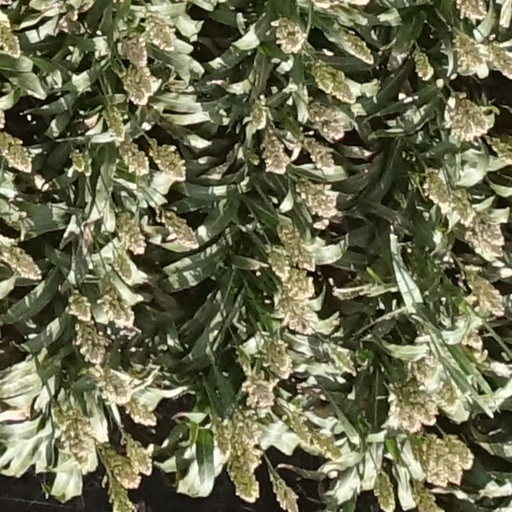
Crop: sorghum